Victor Arimondi

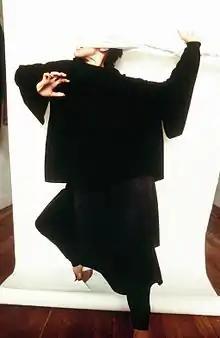
Fashion Photography, San Francisco, 1981.

In his last years Arimondi's photography began to take a turn to social documentary with individual portraits of homeless men and women and images of construction workers on the streets of San Francisco.